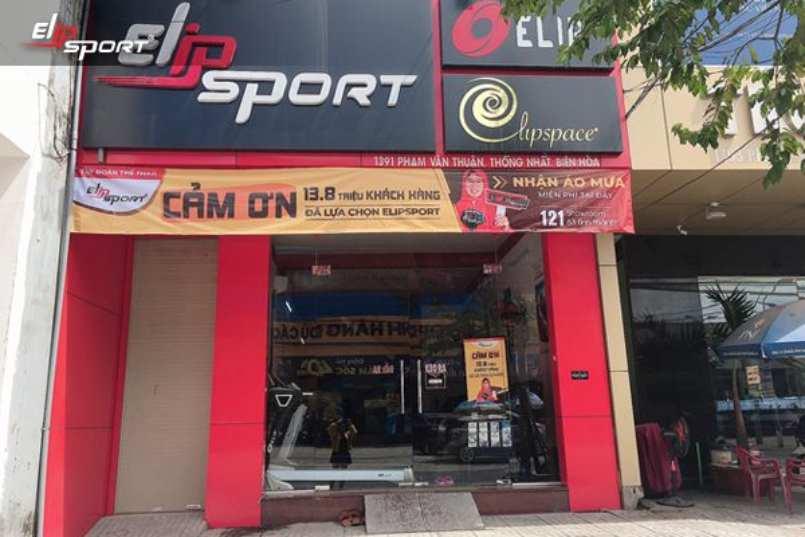
cửa hàng ở bên đường đang trong trạng thái đóng cửa